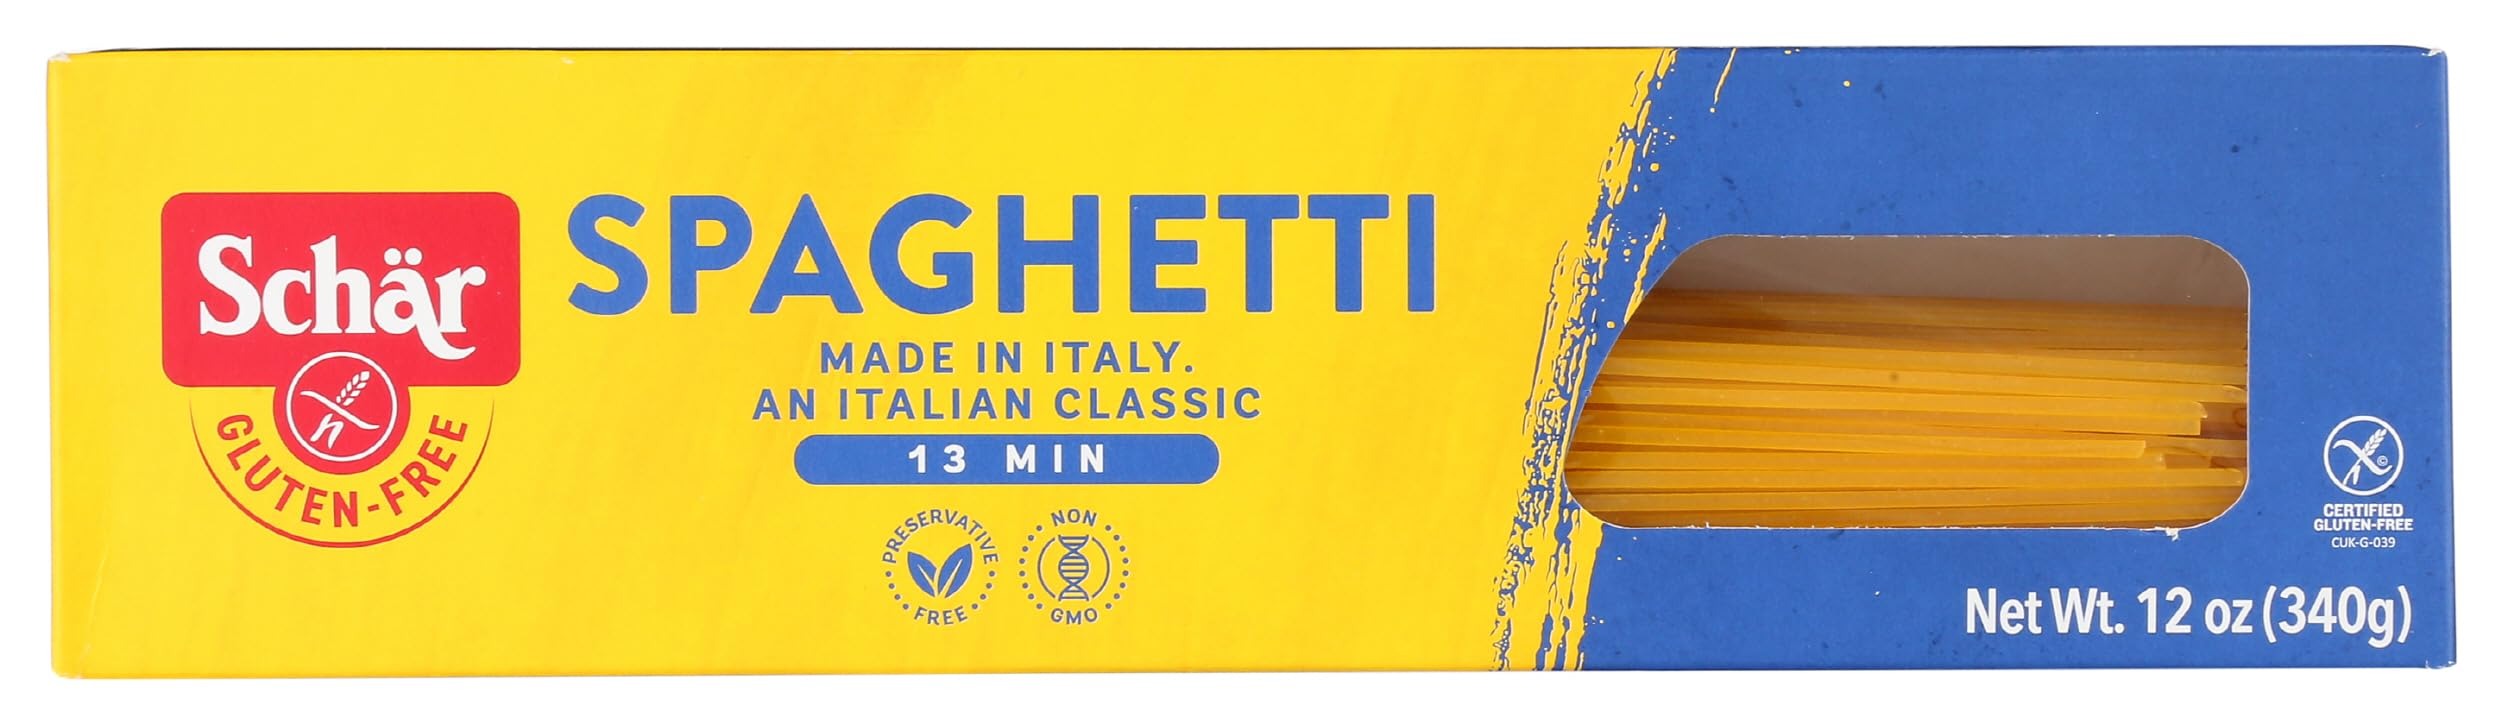
Item Name: Schar Naturally Gluten-Free Spaghetti, 12-Ounce Package
Bullet Point 1: Classic Italian pasta, now gluten free
Bullet Point 2: Gluten Free, Wheat Free, Lactose Free, Vegan, Non-GMO
Value: 12.0
Unit: Ounce

Price: 8.34